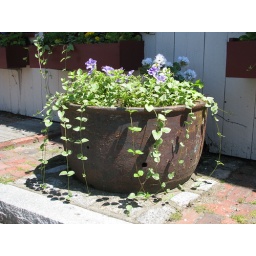
Metal flower pot in front of a store in Bearskin Neck